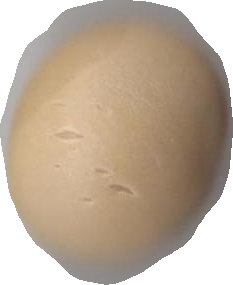
Variety: Grobogan